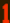
Number: 1